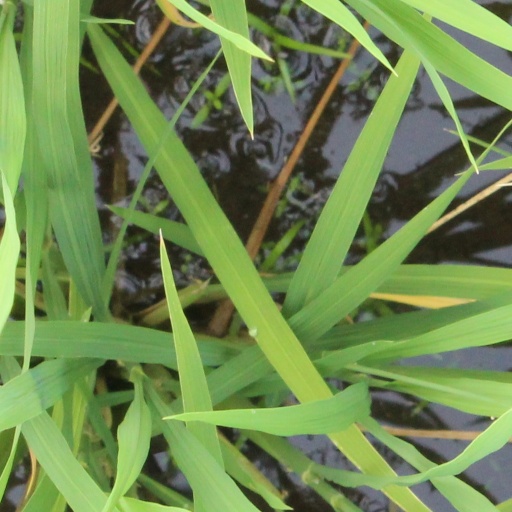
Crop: rice